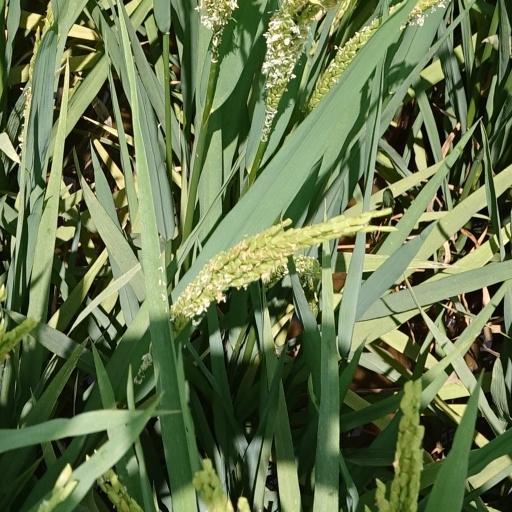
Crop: rice